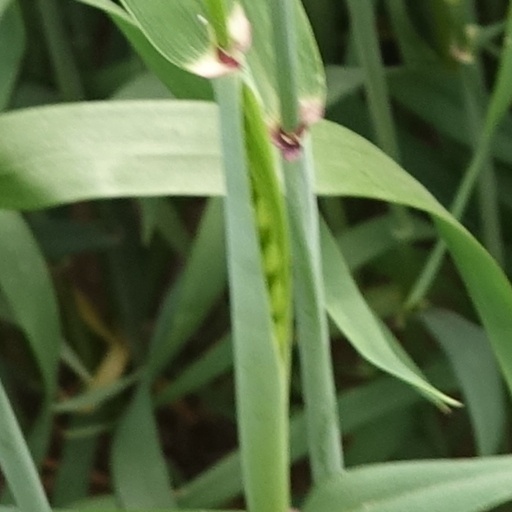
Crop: wheat